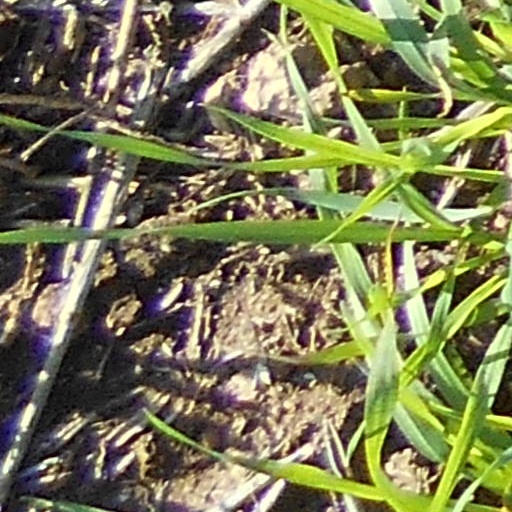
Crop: wheat